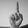
ASL letter: D